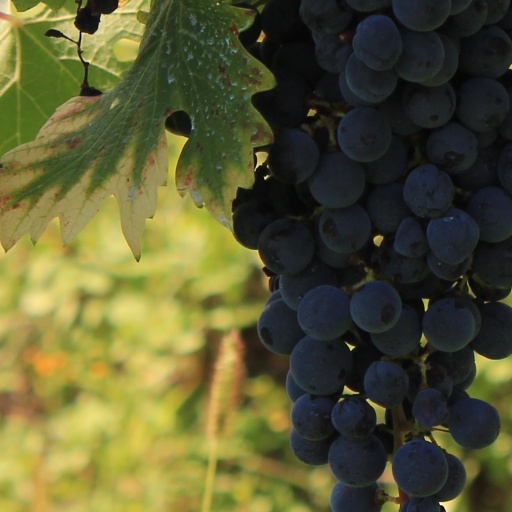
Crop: grape